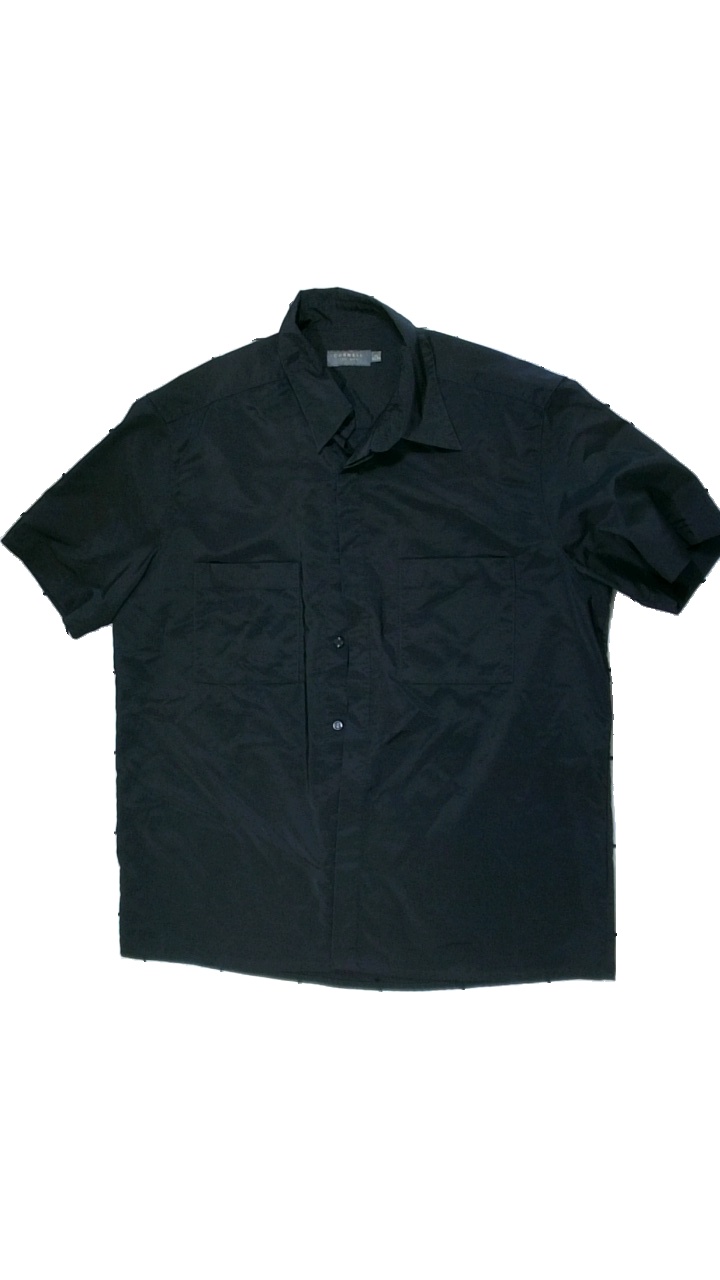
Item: Shirt (Men)
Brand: Conwell
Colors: Black
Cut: Regular
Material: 50% polyester, 50% nylon
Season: All
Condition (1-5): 5
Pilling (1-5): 5
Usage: Reuse
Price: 50-100